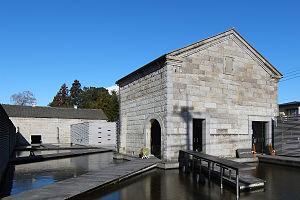
Kengo Kuma né en 1954 dans la préfecture de Kanagawa est un architecte japonais.